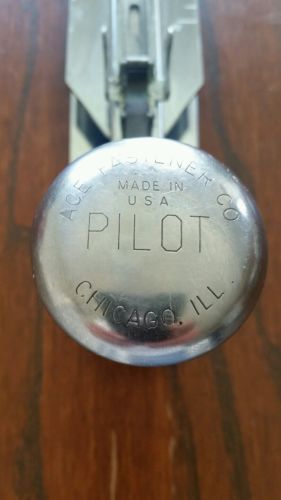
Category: stapler